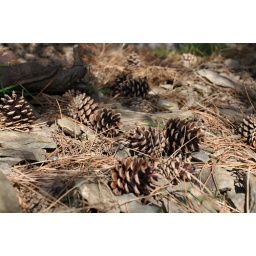
Under a huge pine tree were pine cones and needle's mixed in with slate.